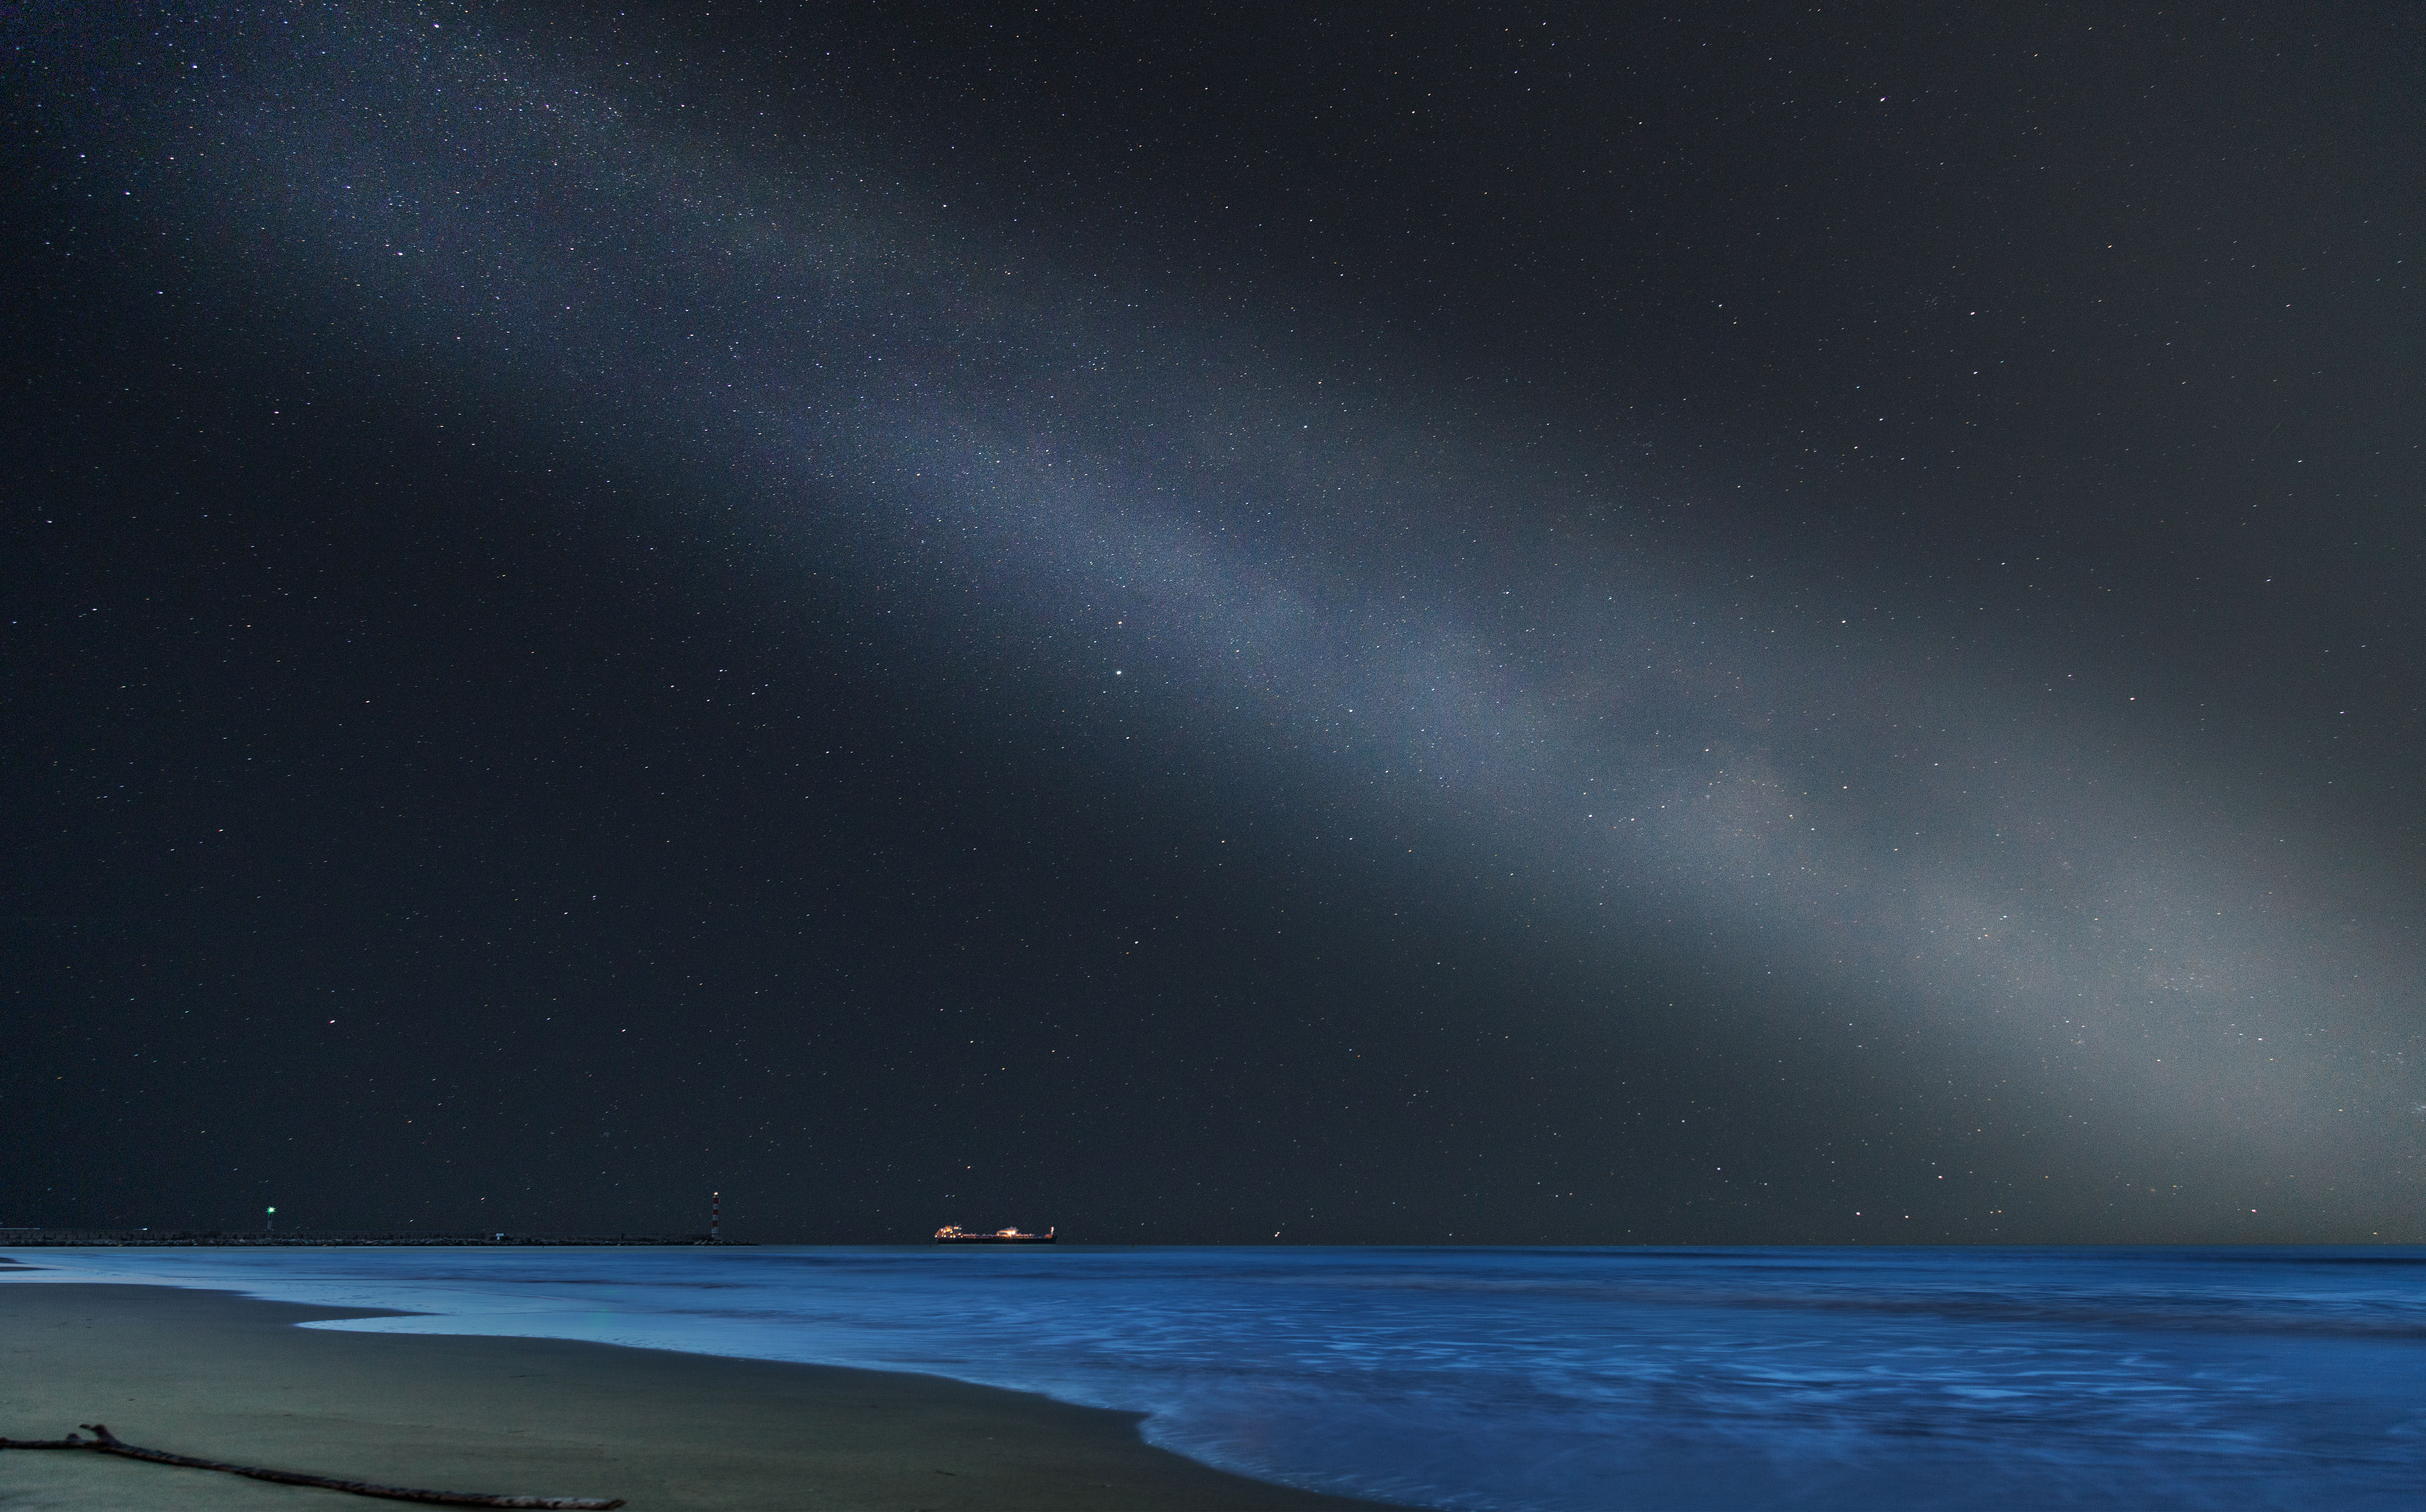
sky, night, star, atmosphere, seascape, blue, galaxy, aurora, moonlight, cool image, mer, stars, milkyway, bleu, nightscape, toiles, waterscape, i, voielactee, astronomical object